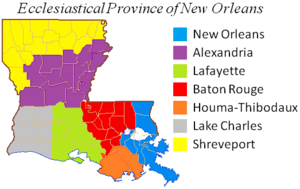
Les juridictions catholiques des États-Unis sont au nombre de 197, reparties en